Panthera spelaea

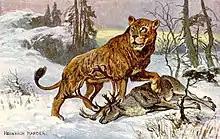
A cave lion with a reindeer, painting by Heinrich Harder

During the Last Glacial Period, "P. spelaea" formed a contiguous population across the mammoth steppe, from Western Europe to northwest North America. It was widely distributed in the Iberian Peninsula, Italian Peninsula, Southeast Europe, Great Britain, Central Europe, the East European Plain, the Ural Mountains, most of Northeast Asia (ranging as far south as Northeast China and possibly the Korean peninsula), and across the Bering land bridge into Alaska, Yukon, and possibly Alberta. The cave lion had a wide elevation range, with finds extending up over above sea level in the European Alps and in Buryatia in Northern Asia, though they probably did not occupy mountainous habitats all-year round.